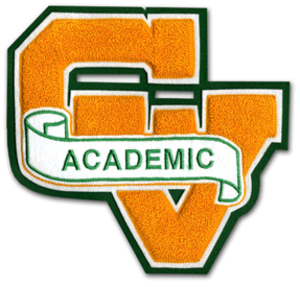
Le style Ivy League est une mode vestimentaire populaire à la fin des années 1950 dans les classes huppées du Nord-Est des États-Unis.